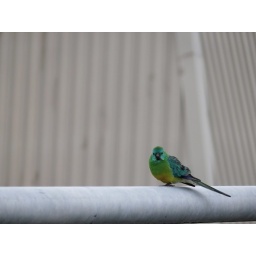
cute little parrot greeted me at the car park in Adelaide this morning.